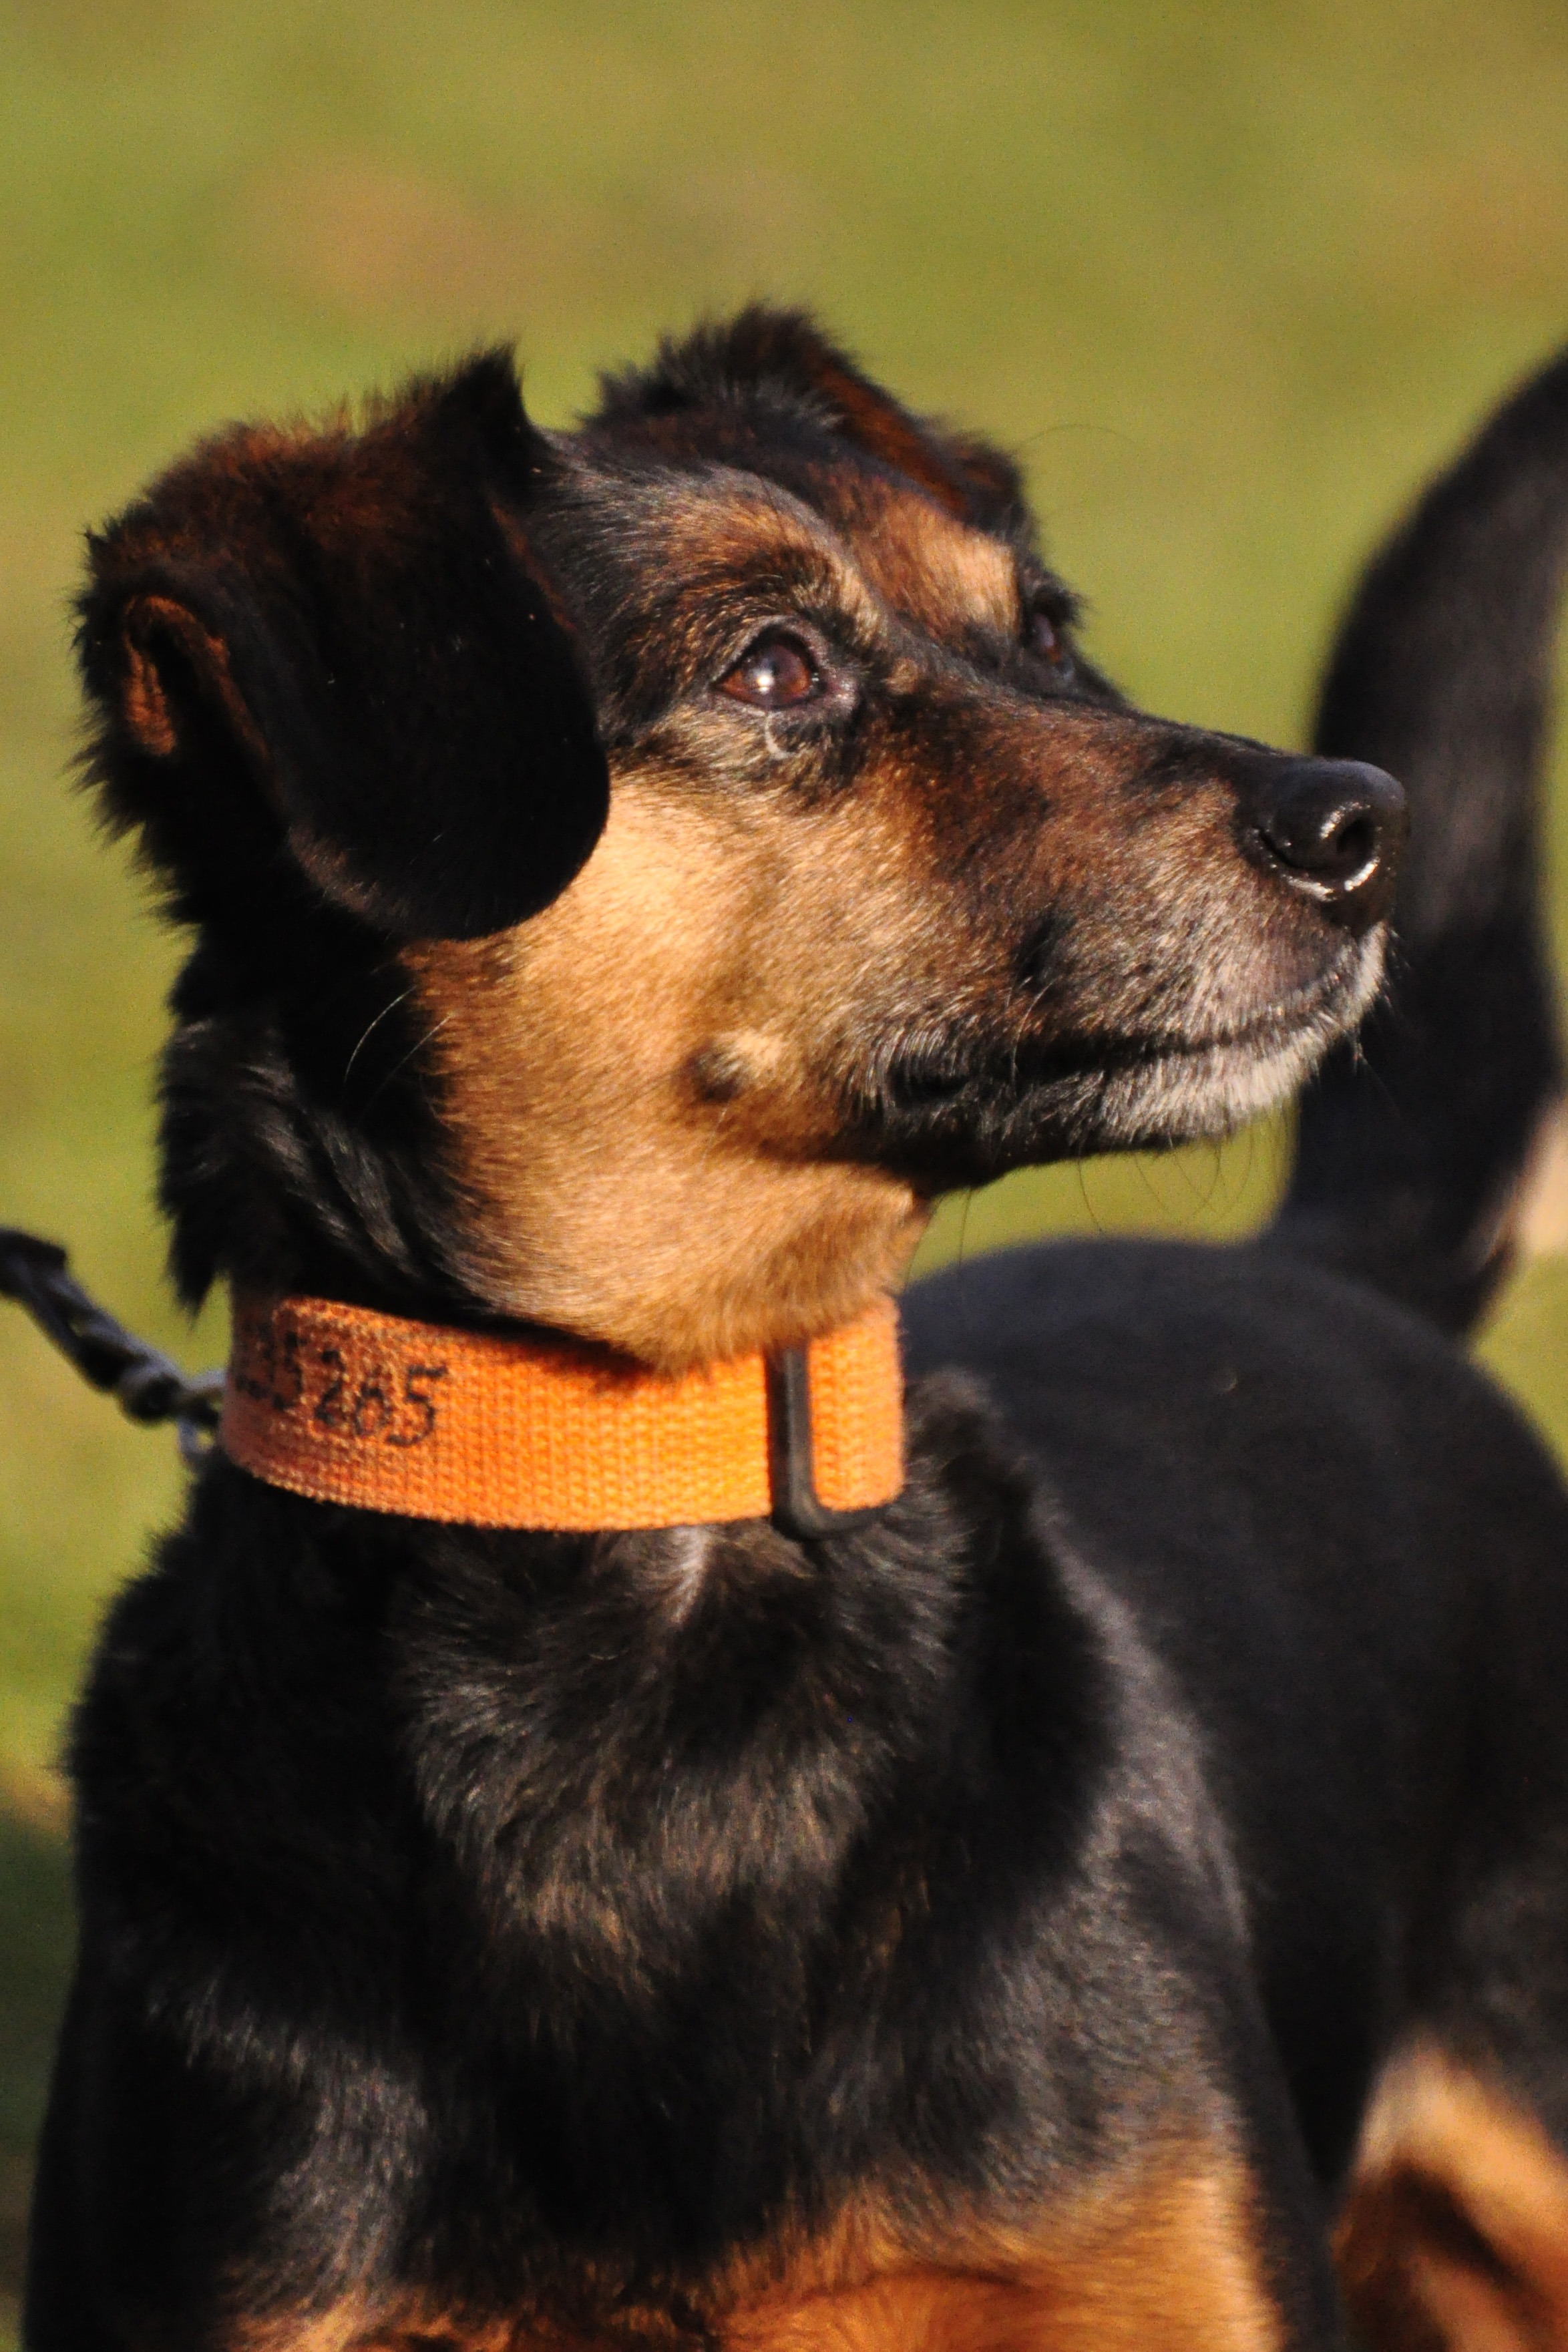
dog, animal, portrait, brown, mammal, black, face, hybrid, vertebrate, dog breed, terrier, bitch, awakened, adrift, german pinscher, dog like mammal, manchester terrier, toy manchester terrier, english toy terrier, jagdterrier